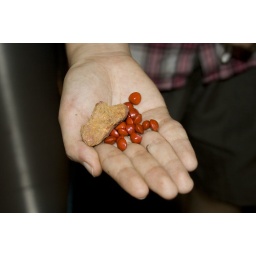
The rock which was in the soccer table and the love seed I talked about in this set's description^^